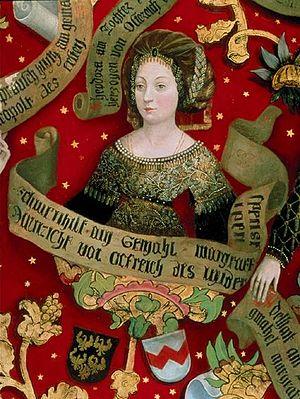
Cet article est une liste des impératrices, archiduchesses, duchesses et margravines, épouses des empereurs, archiducs, ducs et margraves d'Autriche, titres héréditaires associés à la maison de Babenberg et par la suite aux Habsbourg, qui ont régné sur la Marche de l'Est médiévale. Le dernier de ces titres, et l'Empire qui y était associé a été aboli à la fin de la Première Guerre mondiale en 1918, quand l'Autriche est devenue une république et lorsque les autres royaumes et territoires représentés au sein du Conseil impérial ont proclamé leur indépendance ou leur adhésion à d'autres États.